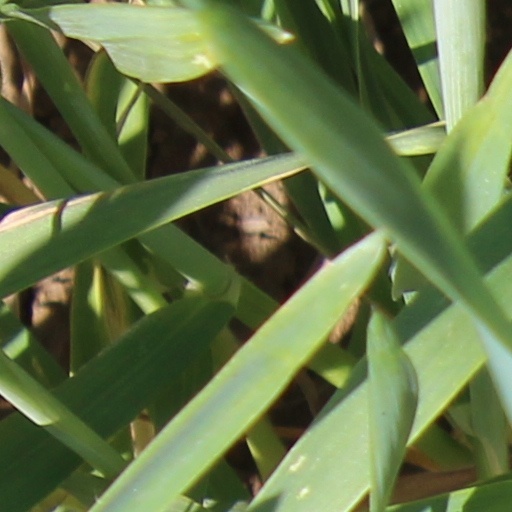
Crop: wheat